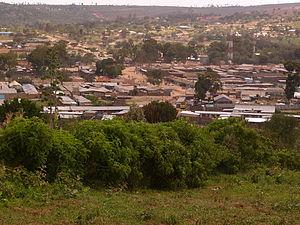
Maralal est une ville du Nord du Kenya, située à l'est du plateau de Loroghi, dans le district de Samburu. Elle compte 16 281 habitants d'après le recensement de 1999.